Shirley Bassey

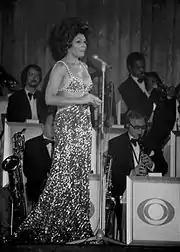
Bassey performing in West Germany in 1973

Bassey's UK comeback came in 1970 leading to one of the most successful periods of her career. Starting the year with a BBC Television 'Special', "The Young Generation Meet Shirley Bassey", recorded in Sweden and shown on BBC1 on 18 March. She returned to the UK with a record-breaking run of performances at the Talk of the Town nightclub. Also that year, her album "Something" was released, and showcased a new Bassey style, a shift from traditional pop to more contemporary songs and arrangements (the eponymous single was more successful in the UK charts than the original recording by The Beatles) – although Bassey would never completely abandon that which had been her forte: standards, show tunes, and torch songs.